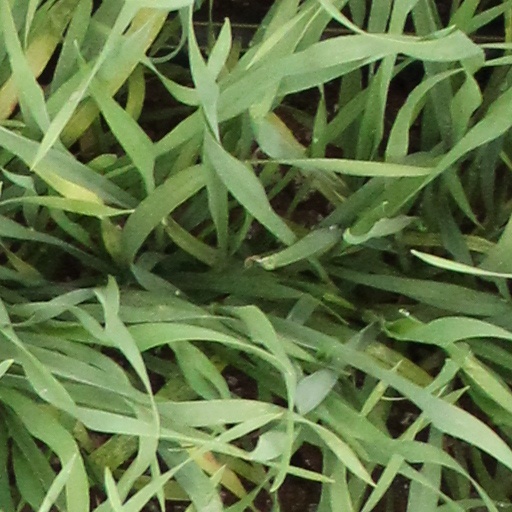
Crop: wheat